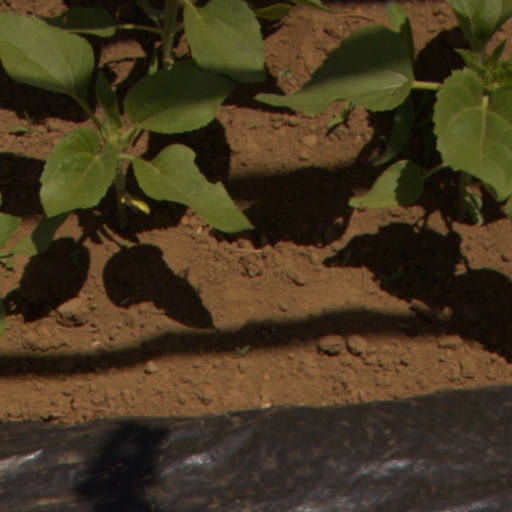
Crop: Jerusalem artichoke